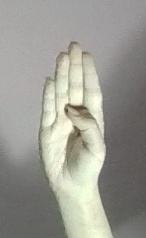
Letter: kaaf